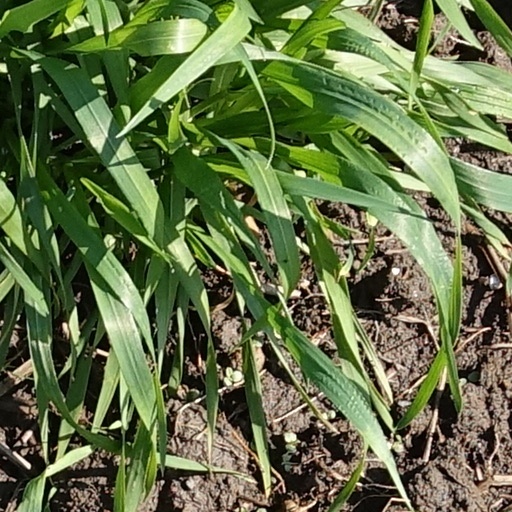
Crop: wheat